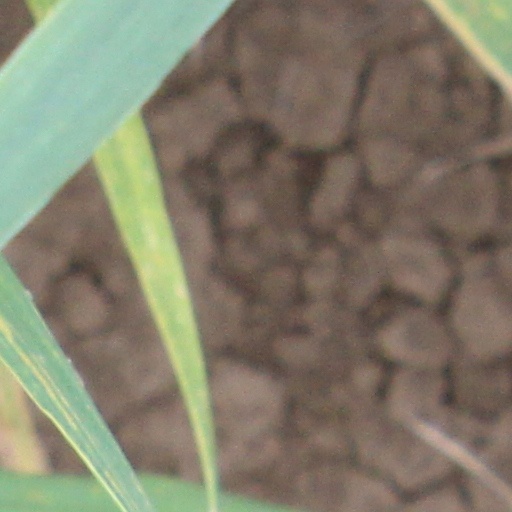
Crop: wheat